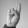
ASL letter: R